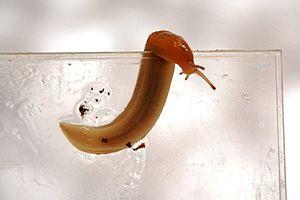
Lehmannia melitensis ou Limace de Malte est une limace vivant à Malte et dans des îles italiennes.